Bakermat

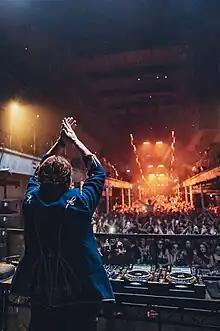
Bakermat at Printworks

The relationship with London's venue Printworks started in 2019. Bakermat moved his live band show to the live-stage at Printworks. This edition where 4,500 people saw the live band show laid the fundament for the partnership Bakermat had until 2023 with Printworks.